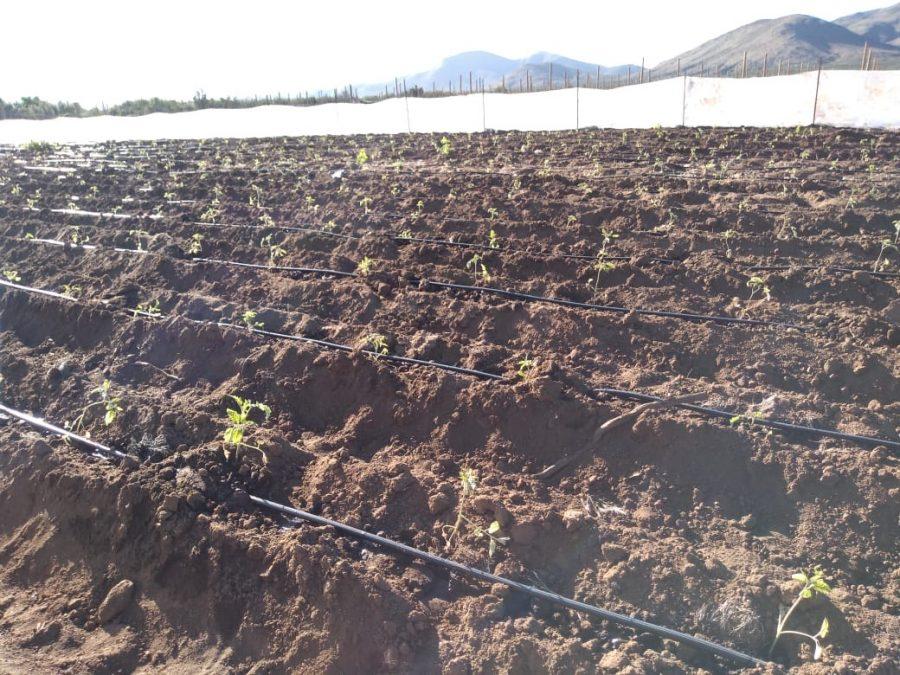
Huu ni mfumo wa umwagiliaji wa matone. Mistari miembamba inayoonekana kwenye udongo, ni mabomba au mifereji midogo ya umwagiliaji wa matone, ambayo husambaza maji moja kwa moja kwenye mizizi ya mimea. Mimea midogo inaonekana ikipandwa kando ya mistari hii, ikinufaika na umwagiliaji wa moja kwa moja, udongo unaonekana kuwa umepandwa na kuandaliwa kwa kilimo.